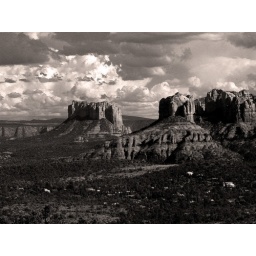
Sedona Arizona in red rock country.